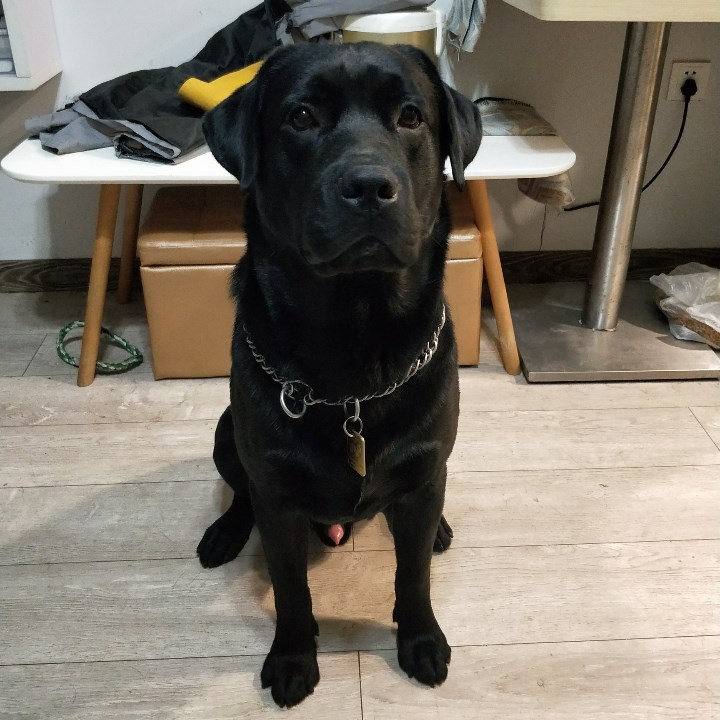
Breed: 3580-n000122-Labrador_retriever